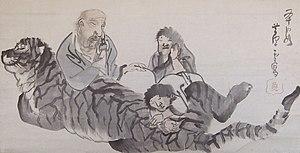
Nagasawa Rosetsu est un peintre japonais du XVIIIᵉ siècle, né en 1754 et décédé le 10 juillet 1799.